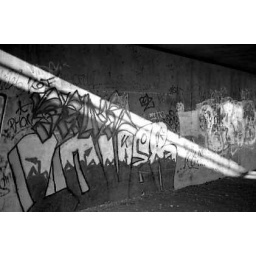
Light shining through a gap in a road bridge onto the underpass below, in Milton Keynes.